M-185 (Michigan highway)

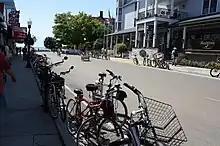
Photo of

The first landmark as the highway approaches downtown Mackinac Island is the island's public school building. As it passes the island's public library on the shoreline side of the street, Main Street makes a sweeping curve to the north at Windermere, or Biddle's, Point to run through the downtown district. Other than the library, most of the city's public buildings are actually situated along Market Street, one block behind Main Street. Three streets and a city park allow for connections between Main and Market streets. M-185 through downtown Mackinac Island passes through the major business district, featuring dozens of shops, restaurants and lodging establishments; nearly a dozen of these outlets feature the authentic Mackinac Island fudge made fresh daily during tourist season. The passenger ferry docks are all situated along Main Street in the downtown area. At the northeastern end of the downtown district, Main Street intersects Fort Street at the state park visitor center to complete its circuit of Mackinac Island.